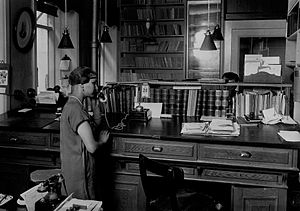
Haase & Søns Forlag
Receptionist på forlaget. Ukendt år.
Haase & Søns Forlag er et dansk bogforlag i København, der kan føres tilbage til 1877. Forlaget udgiver især skole- og lærebøger samt fagbøger.